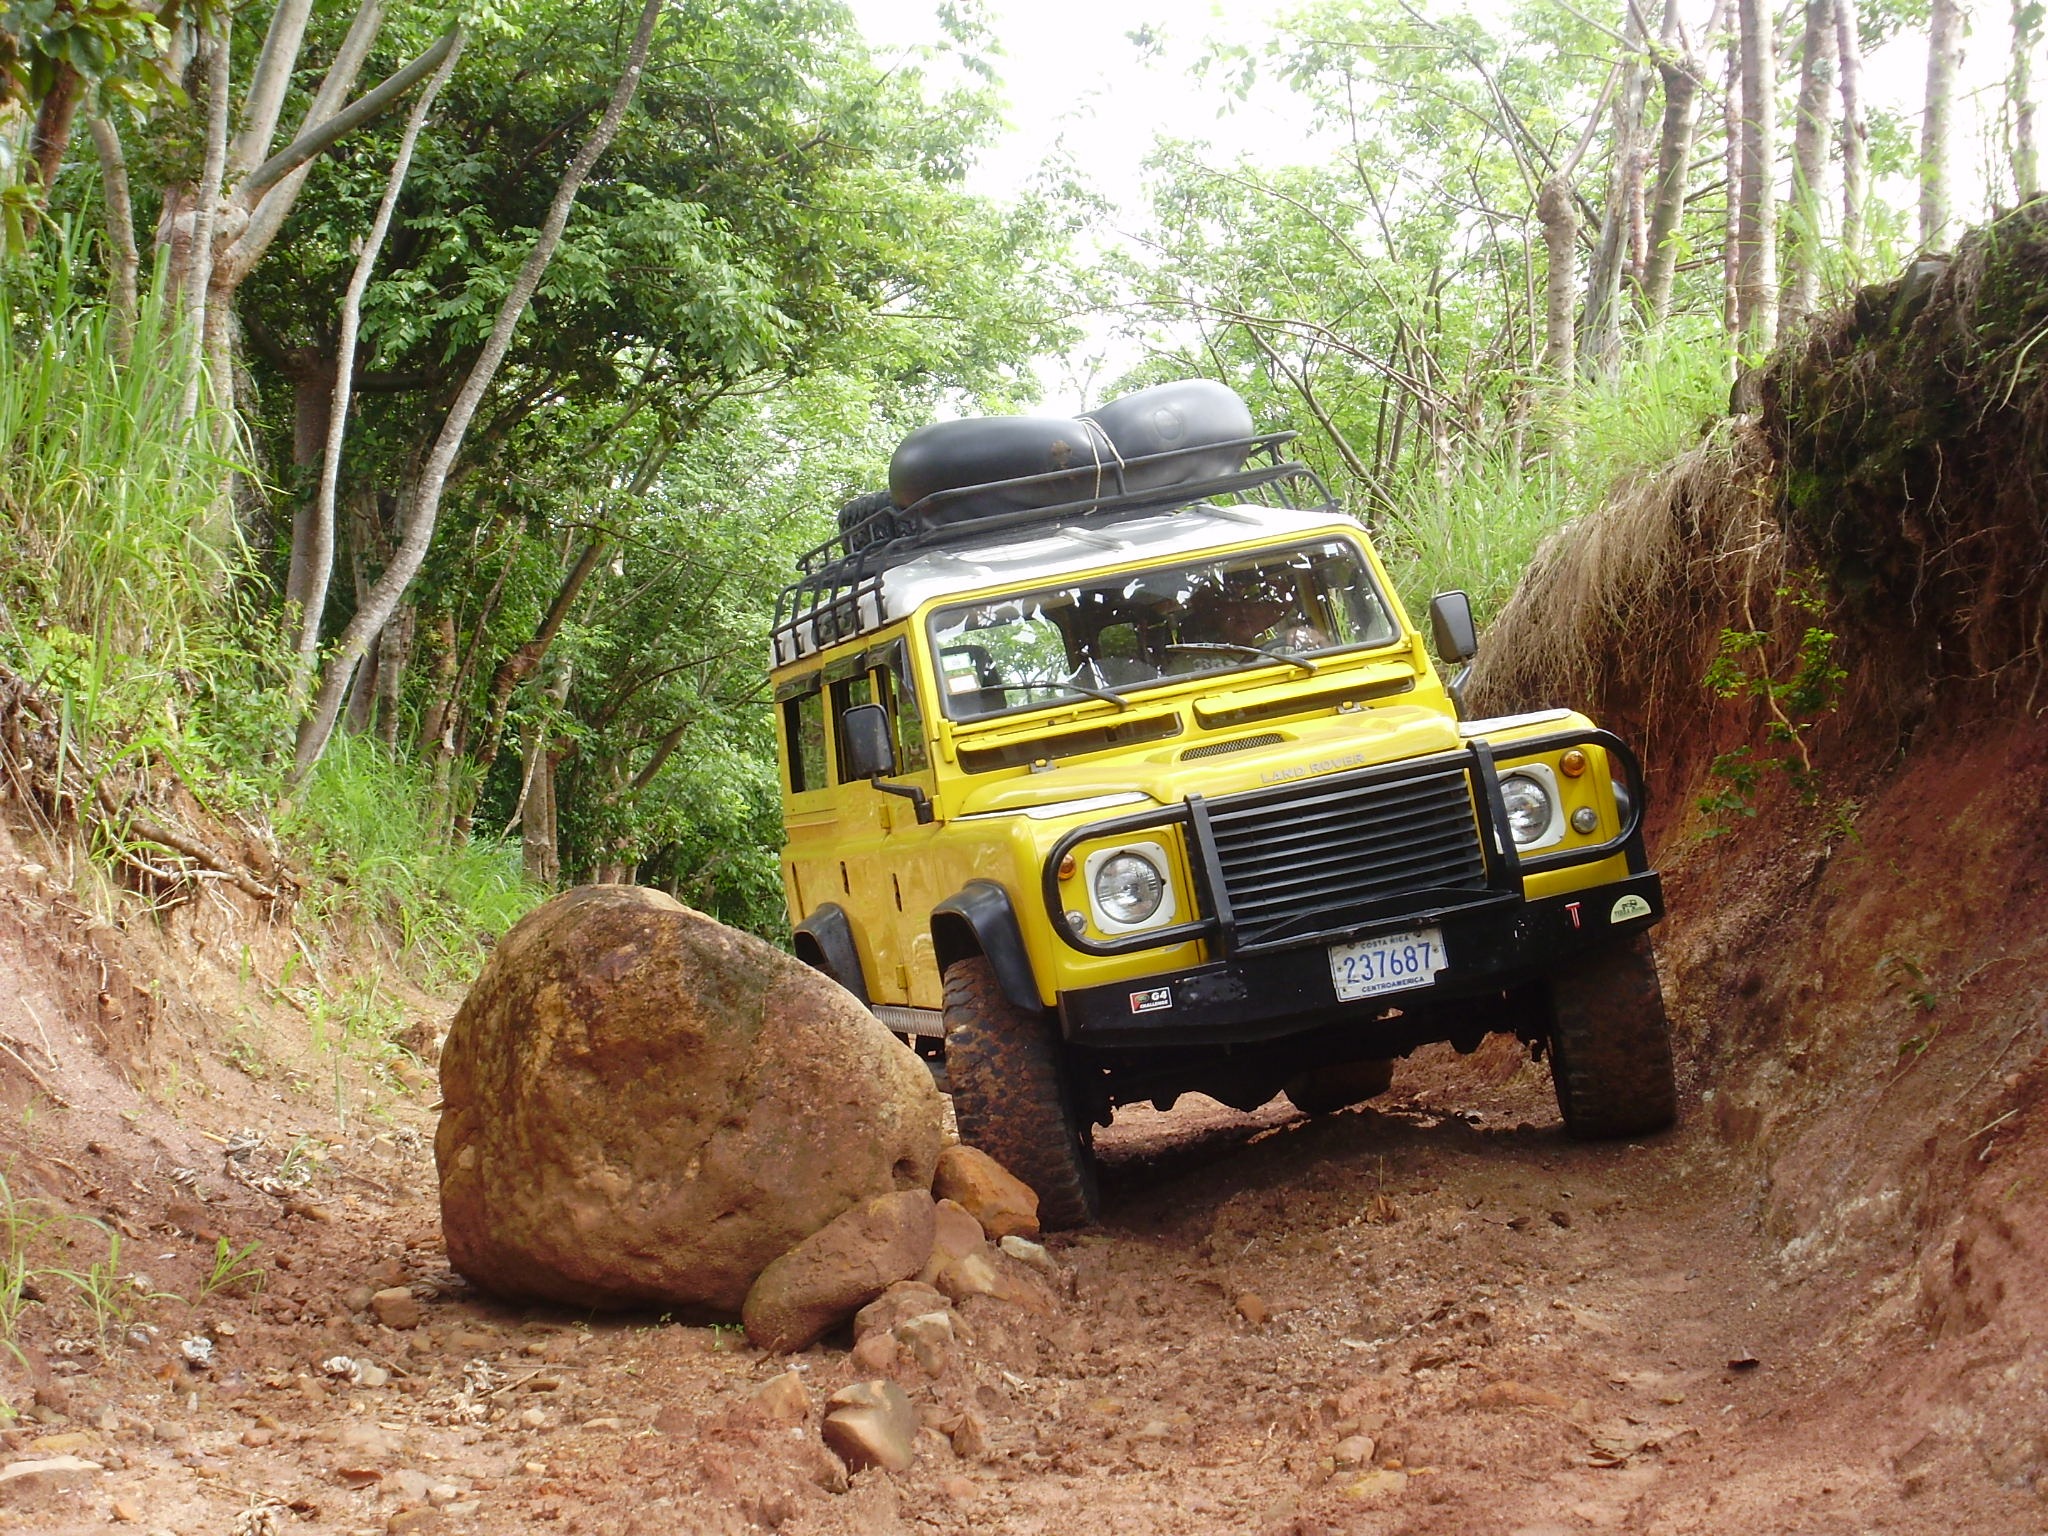
car, adventure, driving, vehicle, mud, drive, auto, bumper, land rover, expedition, suv, racing, motorsport, obstacle, defender, cross country, off road vehicle, sport utility vehicle, land vehicle, all terrain, auto racing, automobile make, automotive exterior, off roading, compact sport utility vehicle, rallying, off road racing, rally raid